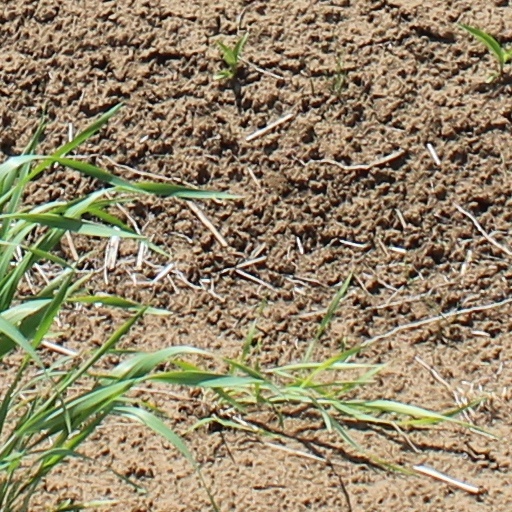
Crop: wheat